Gao Kelin

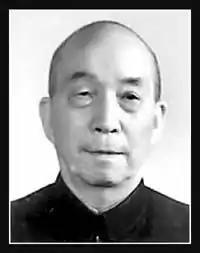

Gao Kelin (March 11, 1907 – June 18, 2001) original name Gao Wenmin, was a People's Republic of China politician. He was born in Chishui Town, Hua County, Shaanxi Province (now part of Huazhou District, Weinan, Shaanxi Province). He was Party Secretary of Shaanxi.